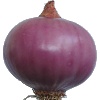
Label: Onion Red Peeled 1